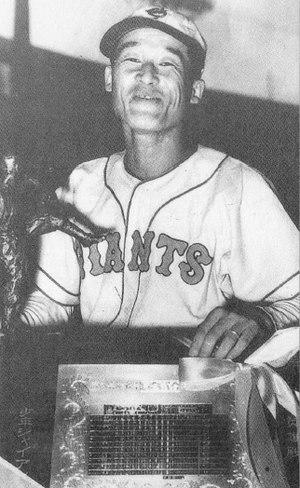
Le Prix Eiji Sawamura, couramment appelé Sawamura ou Prix Sawamura, est un prix remis annuellement au meilleur lanceur des ligues japonaises de baseball. Le prix a été créé en 1947 en l'honneur d'Eiji Sawamura, lanceur légendaire des Yomiuri Giants dans les années 1930 et 1940.
Hideo Fujimoto est un lanceur japonais de baseball.